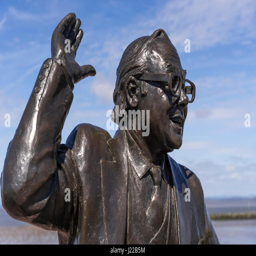
statue of comedian on the front